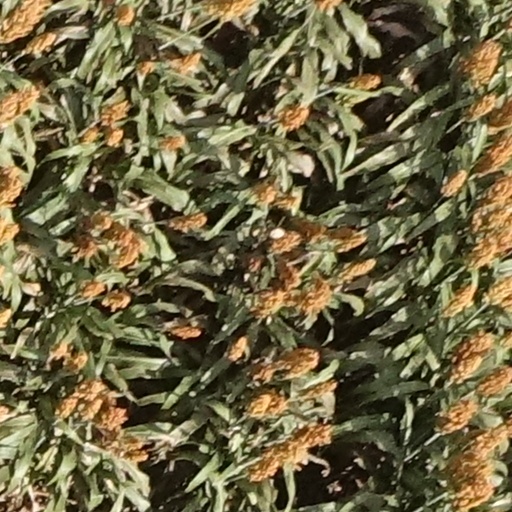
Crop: sorghum